Backlash (2000)

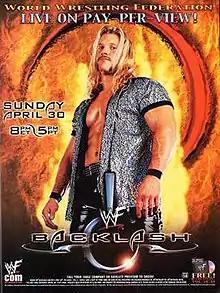
Promotional poster featuring Chris Jericho

The 2000 Backlash was a professional wrestling pay-per-view (PPV) event produced by the World Wrestling Federation (WWF, now WWE). It was the second Backlash and took place on April 30, 2000, at the MCI Center in Washington, D.C., and presented by Castrol GTX. Nine professional wrestling matches were scheduled on the event's card. The concept of the pay-per-view was based around the backlash from WrestleMania 2000.